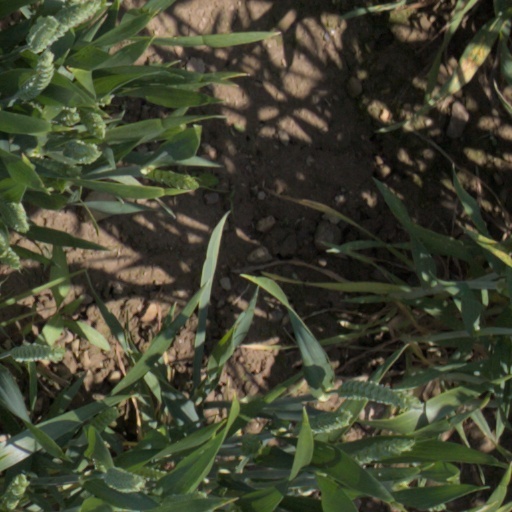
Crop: wheat